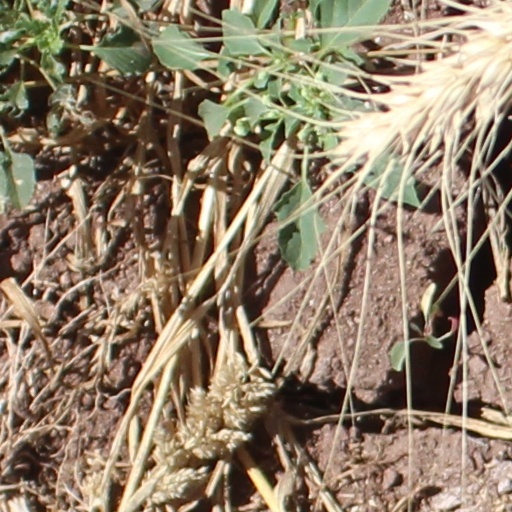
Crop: wheat